Uglyanets

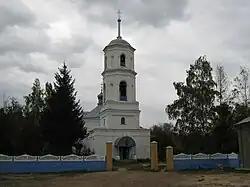

Stephen's Church (Our Lady of Kazan) is located in Uglyanets. According to the decree of the Voronezh regional administration N 850 dated August 14, 1995, Stephen's Church has been designated as an object of historical and cultural heritage.